2009 Vuelta a España, Stage 1 to Stage 11

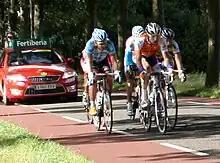
The breakaway in Stage 2.

A five-rider group was away for much of this stage. This breakaway comprised Francisco José Martínez, Tom Leezer, Dominik Roels, David García, and Lieuwe Westra. Westra had tried to make the breakaway to honor his recently deceased father, and his teammates with wore black armbands in memorial as well. It was Leezer who was the first across the Relus climb to get the first mountains jersey, one that he was assured to hold through the next day, as the Stage 3 course had no categorized climbs on it.